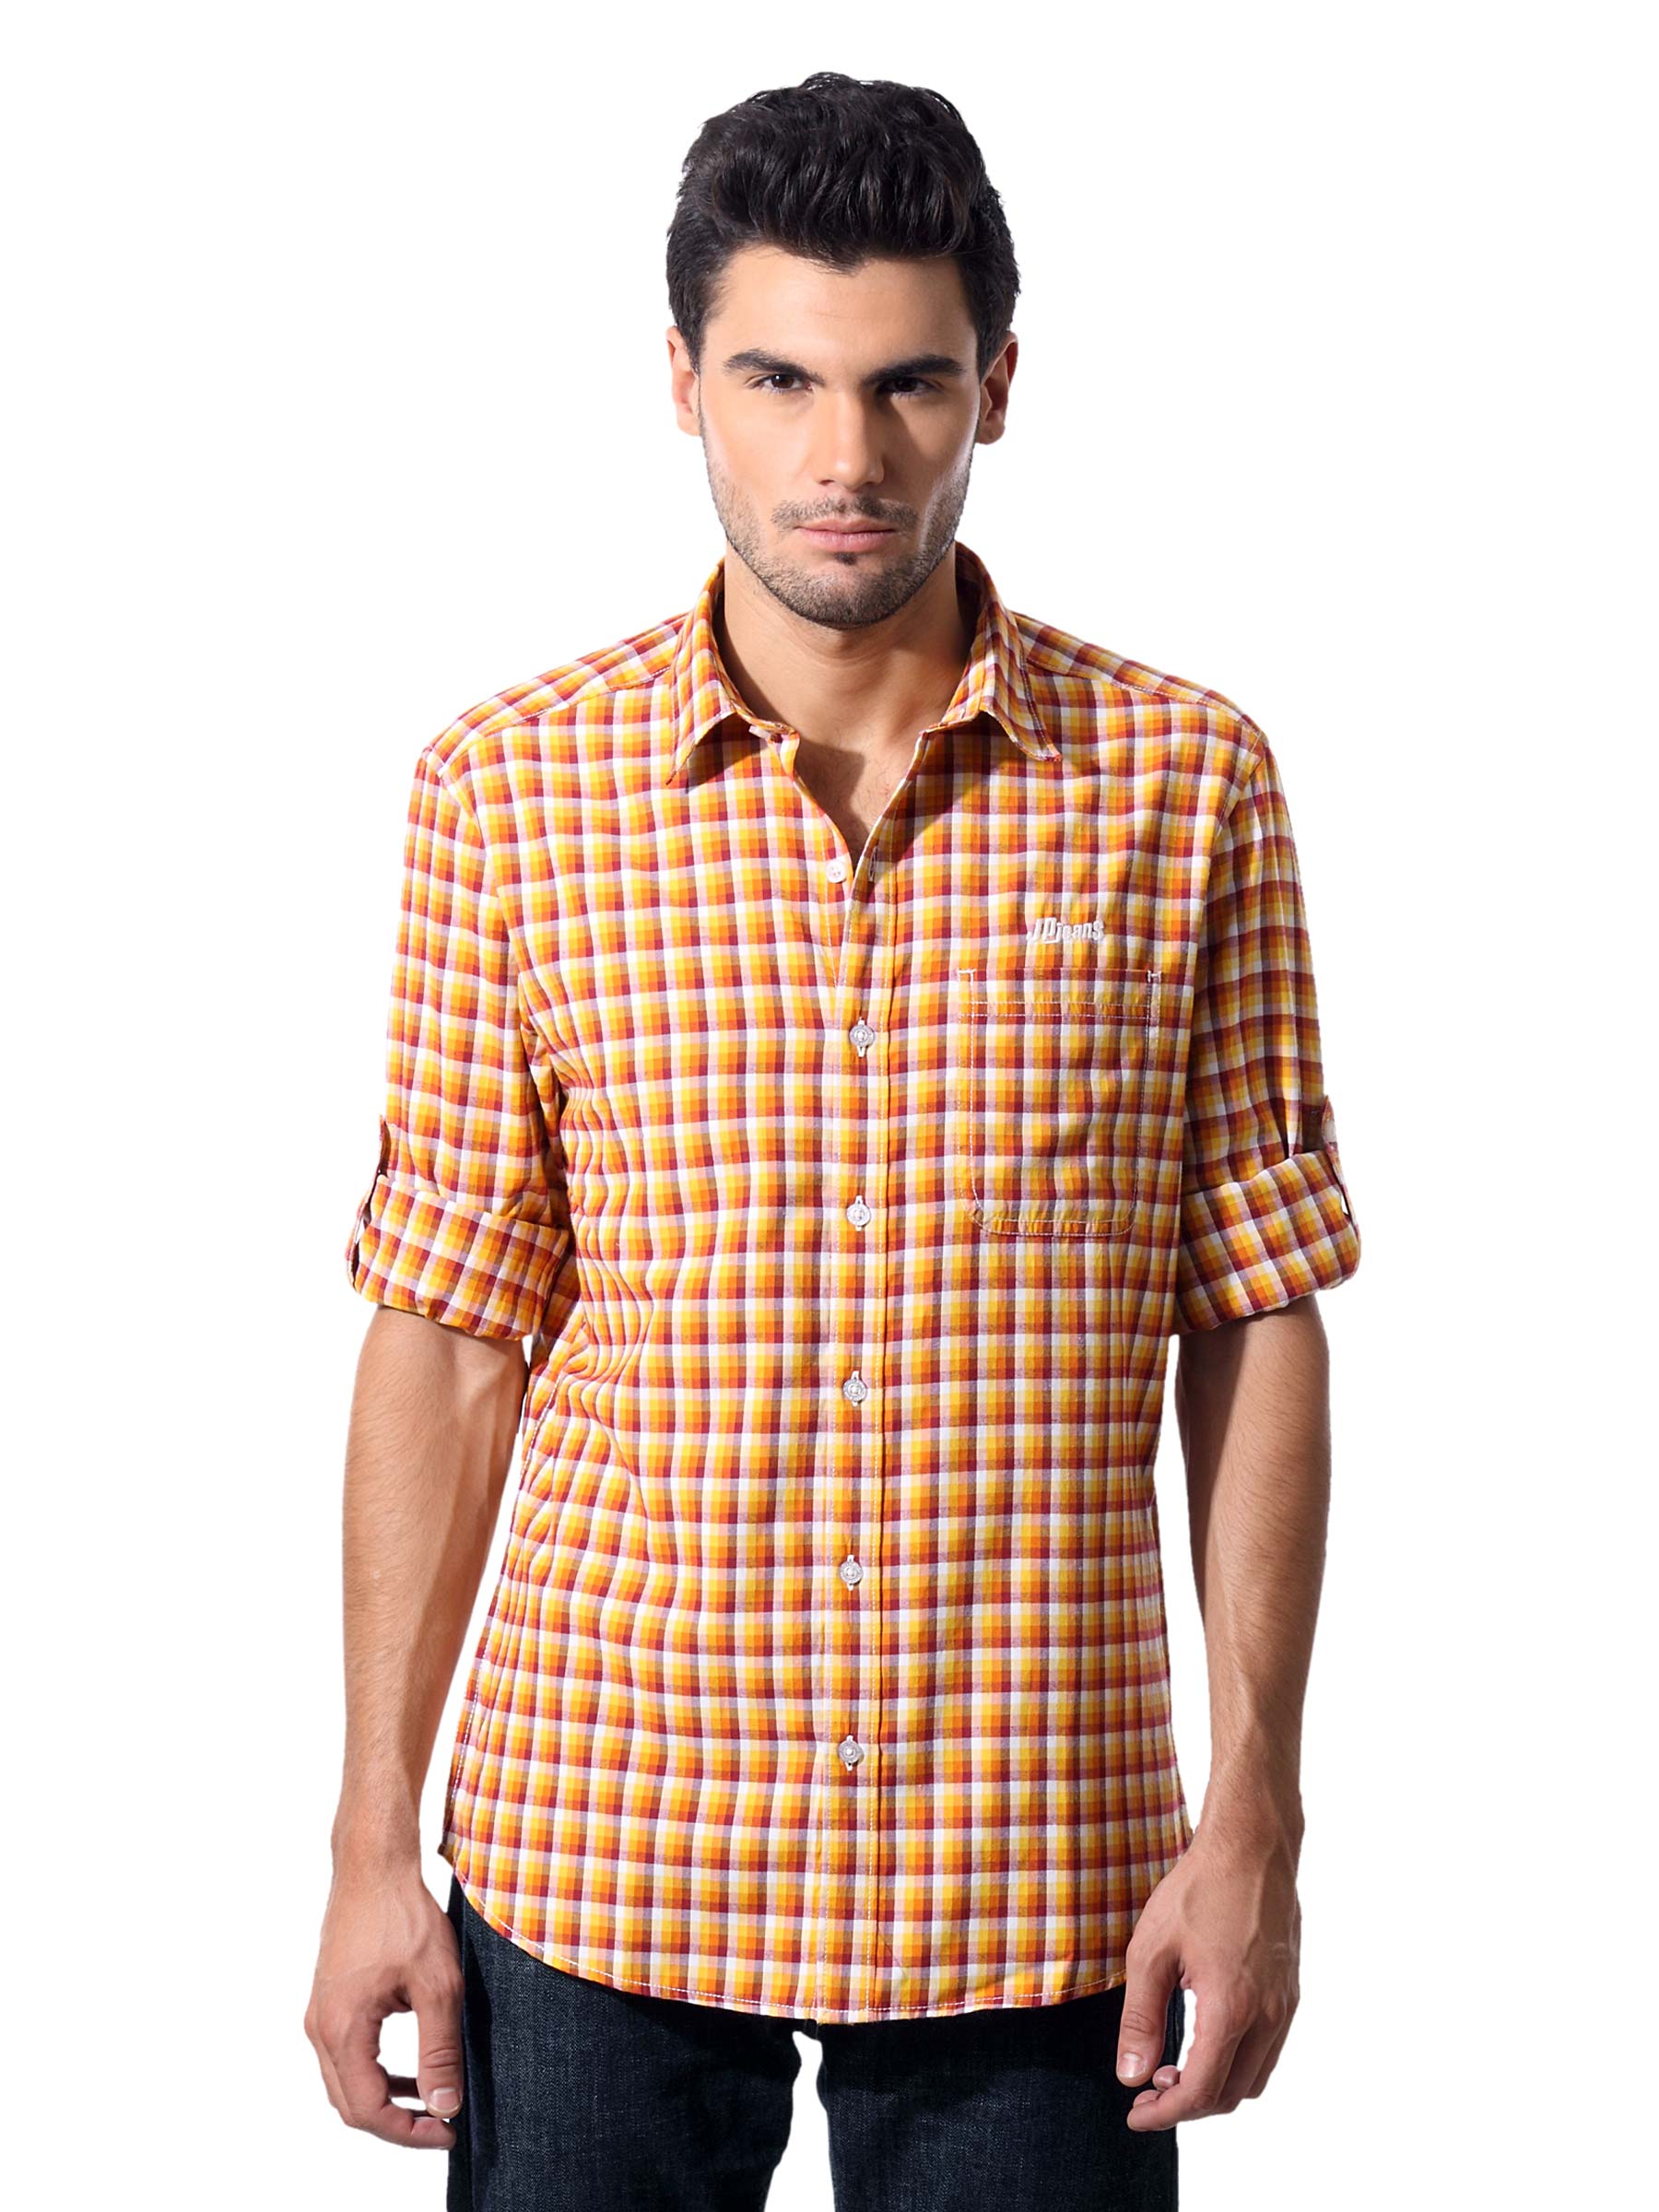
John Players Men Orange Gingham Shirt
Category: Apparel / Topwear / Shirts
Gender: Men
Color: Orange
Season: Summer 2012
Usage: Casual